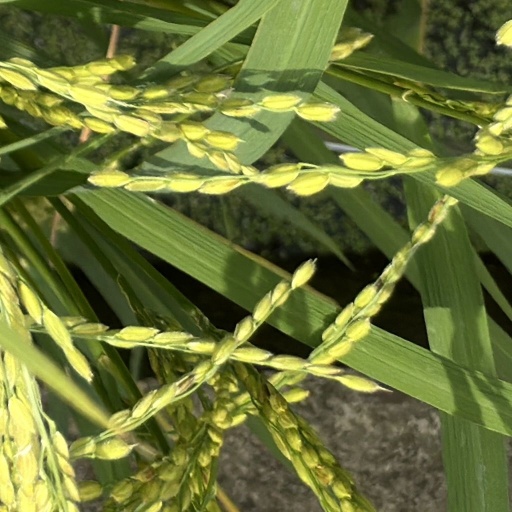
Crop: rice